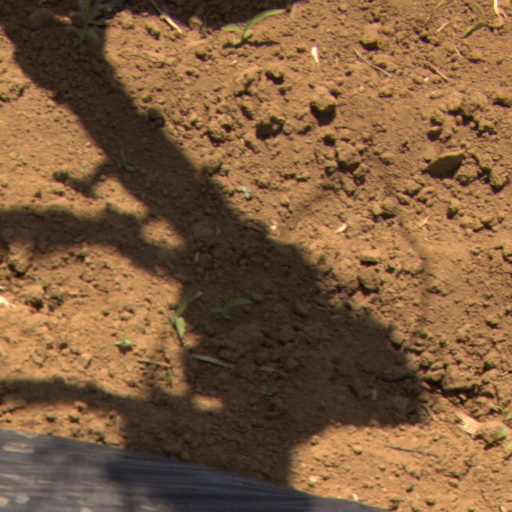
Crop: Jerusalem artichoke